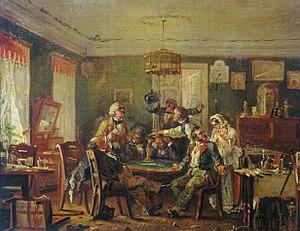
Nikolaï Petrovitch Petrov, né le 6 septembre 1834 à Saint-Pétersbourg et mort en Italie à Ariccia le 1ᵉʳ juillet 1876, est un peintre russe du XIXᵉ siècle qui participa à la révolte des Quatorze, le 9 novembre 1863, et qui fut enseignant à l'artel des artistes et ensuite académicien de l'Académie impériale des beaux-arts. C'est un peintre spécialiste de scènes de genre.